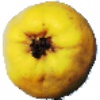
Label: quince